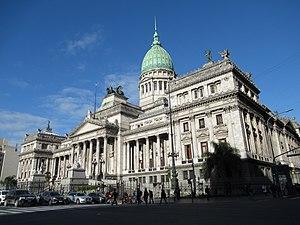
Le Congrès de la Nation argentine est le nom du parlement bicaméral d'Argentine, comprenant la Chambre des députés le Sénat. Il siège au palais du Congrès de la Nation argentine.